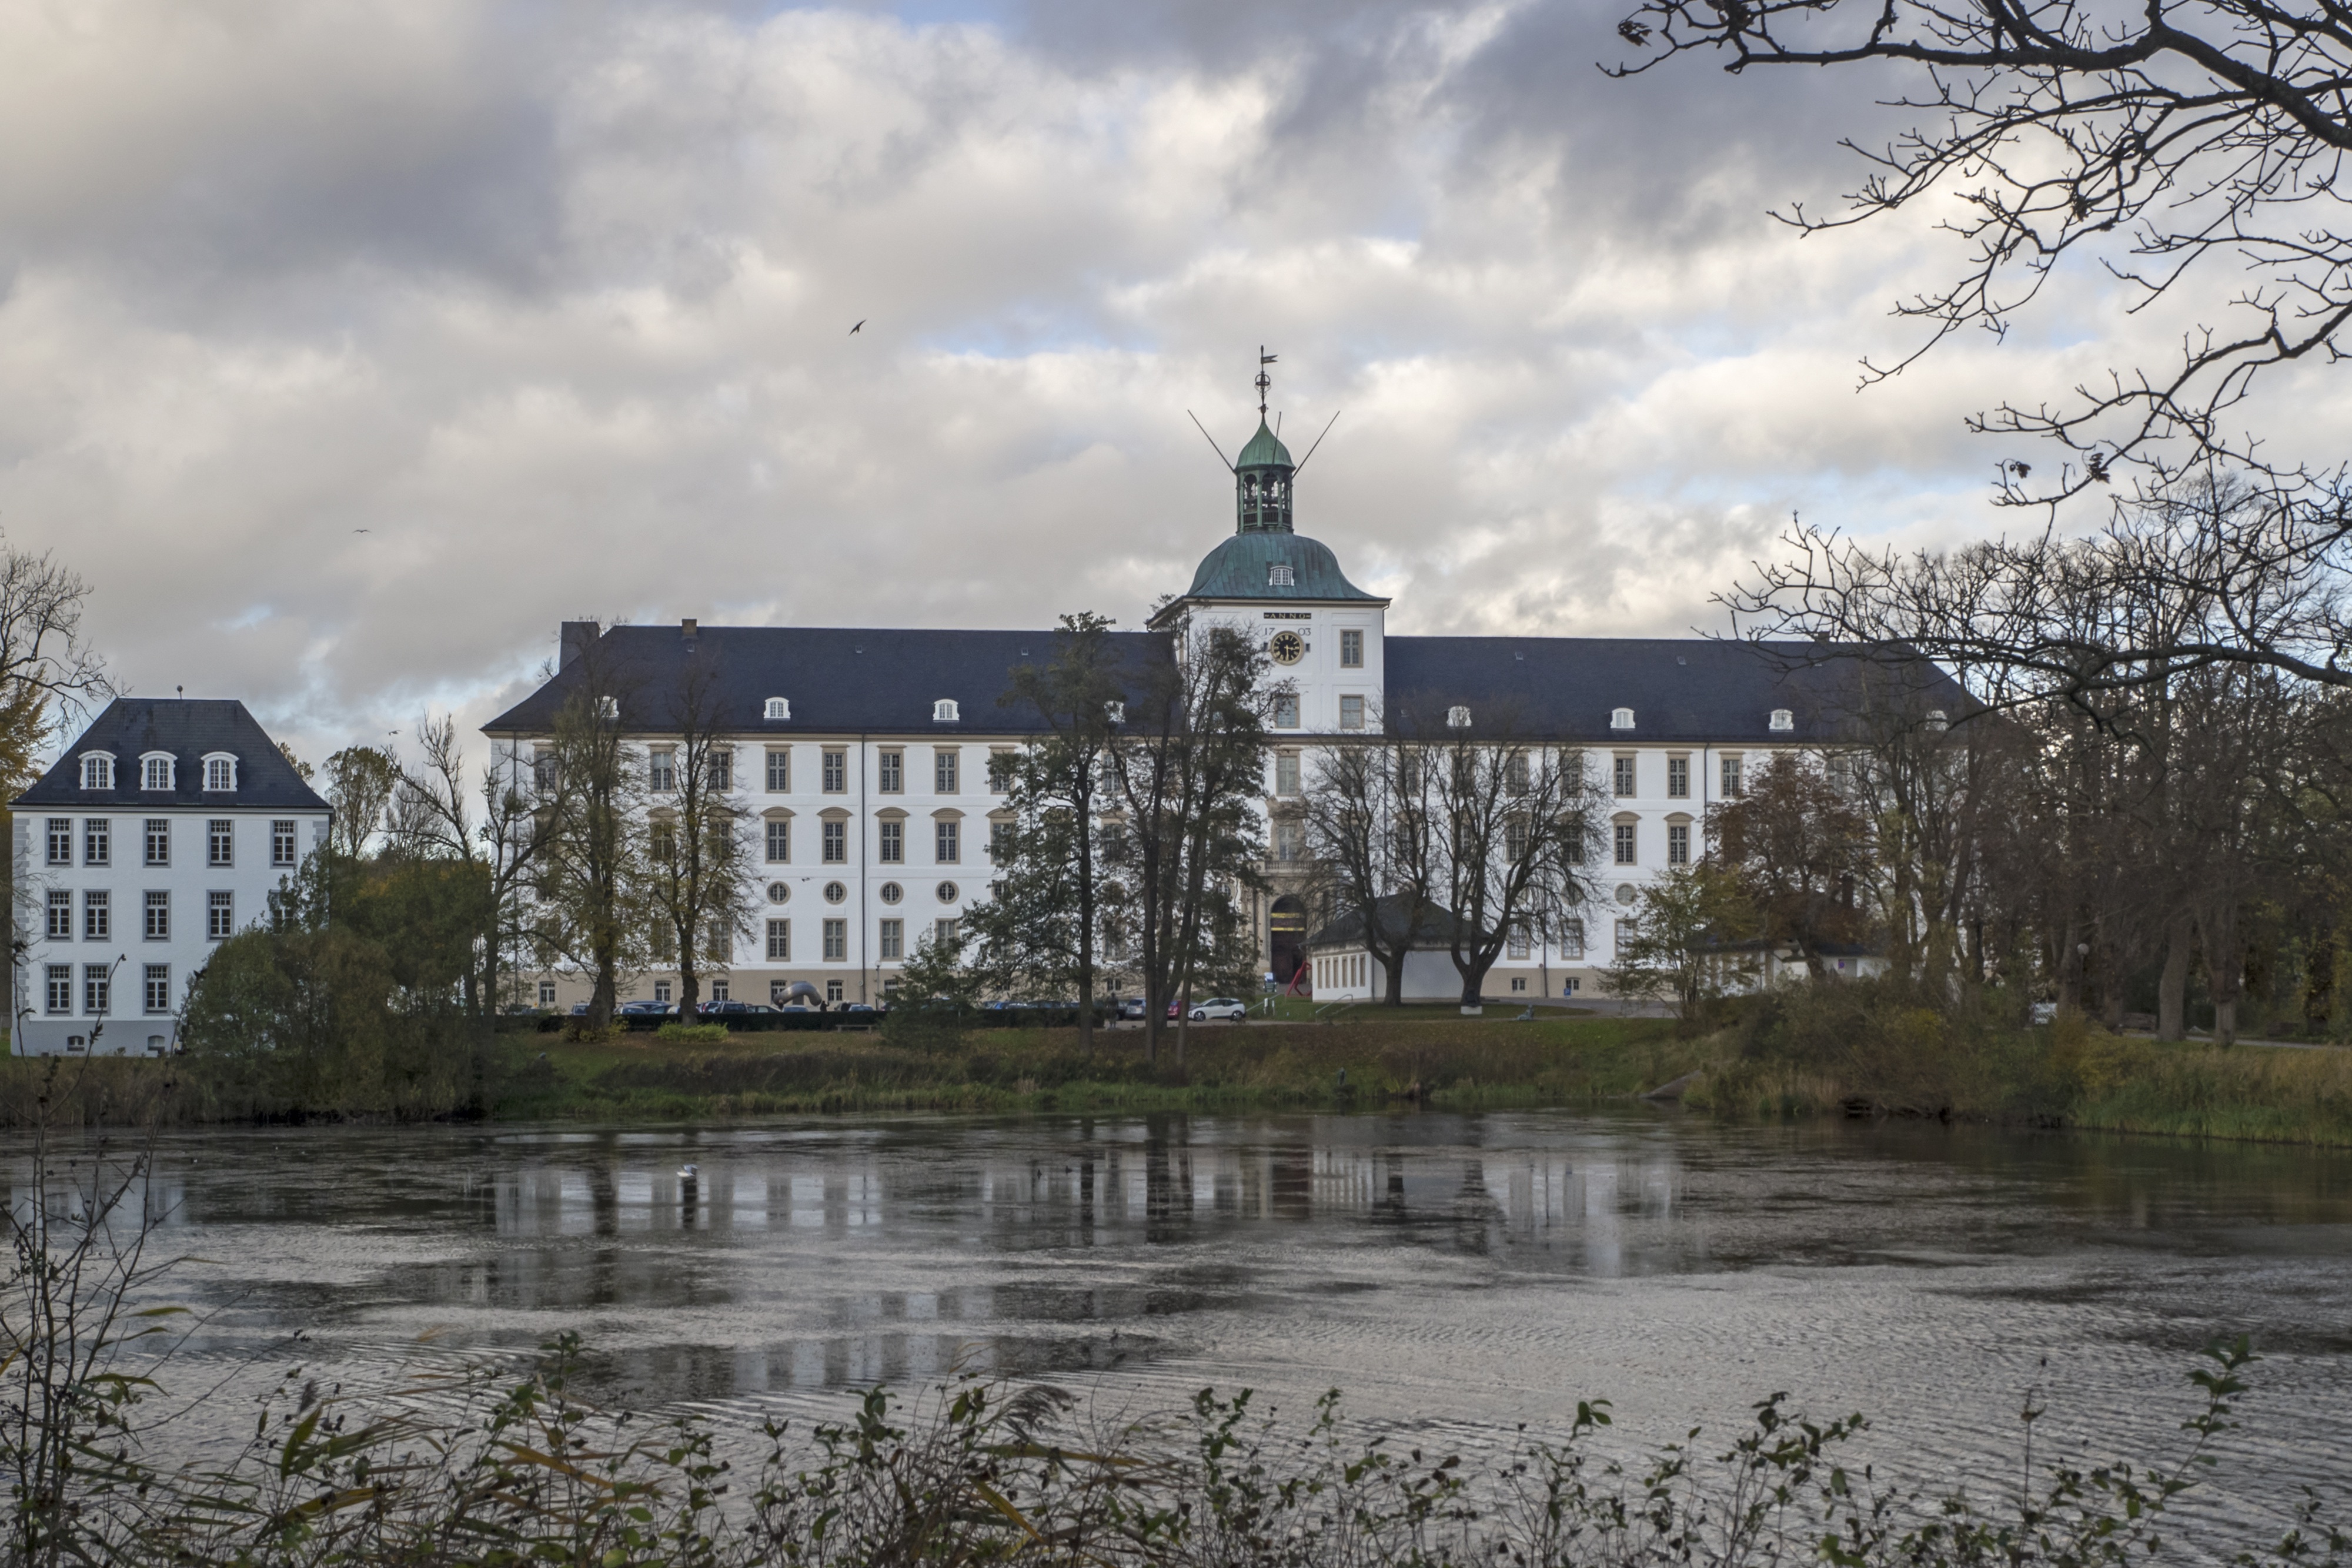
building, chateau, palace, river, cityscape, reflection, park, landmark, waterway, estate, baroque, mecklenburg, schleswig, gottorf castle, landesmuseum